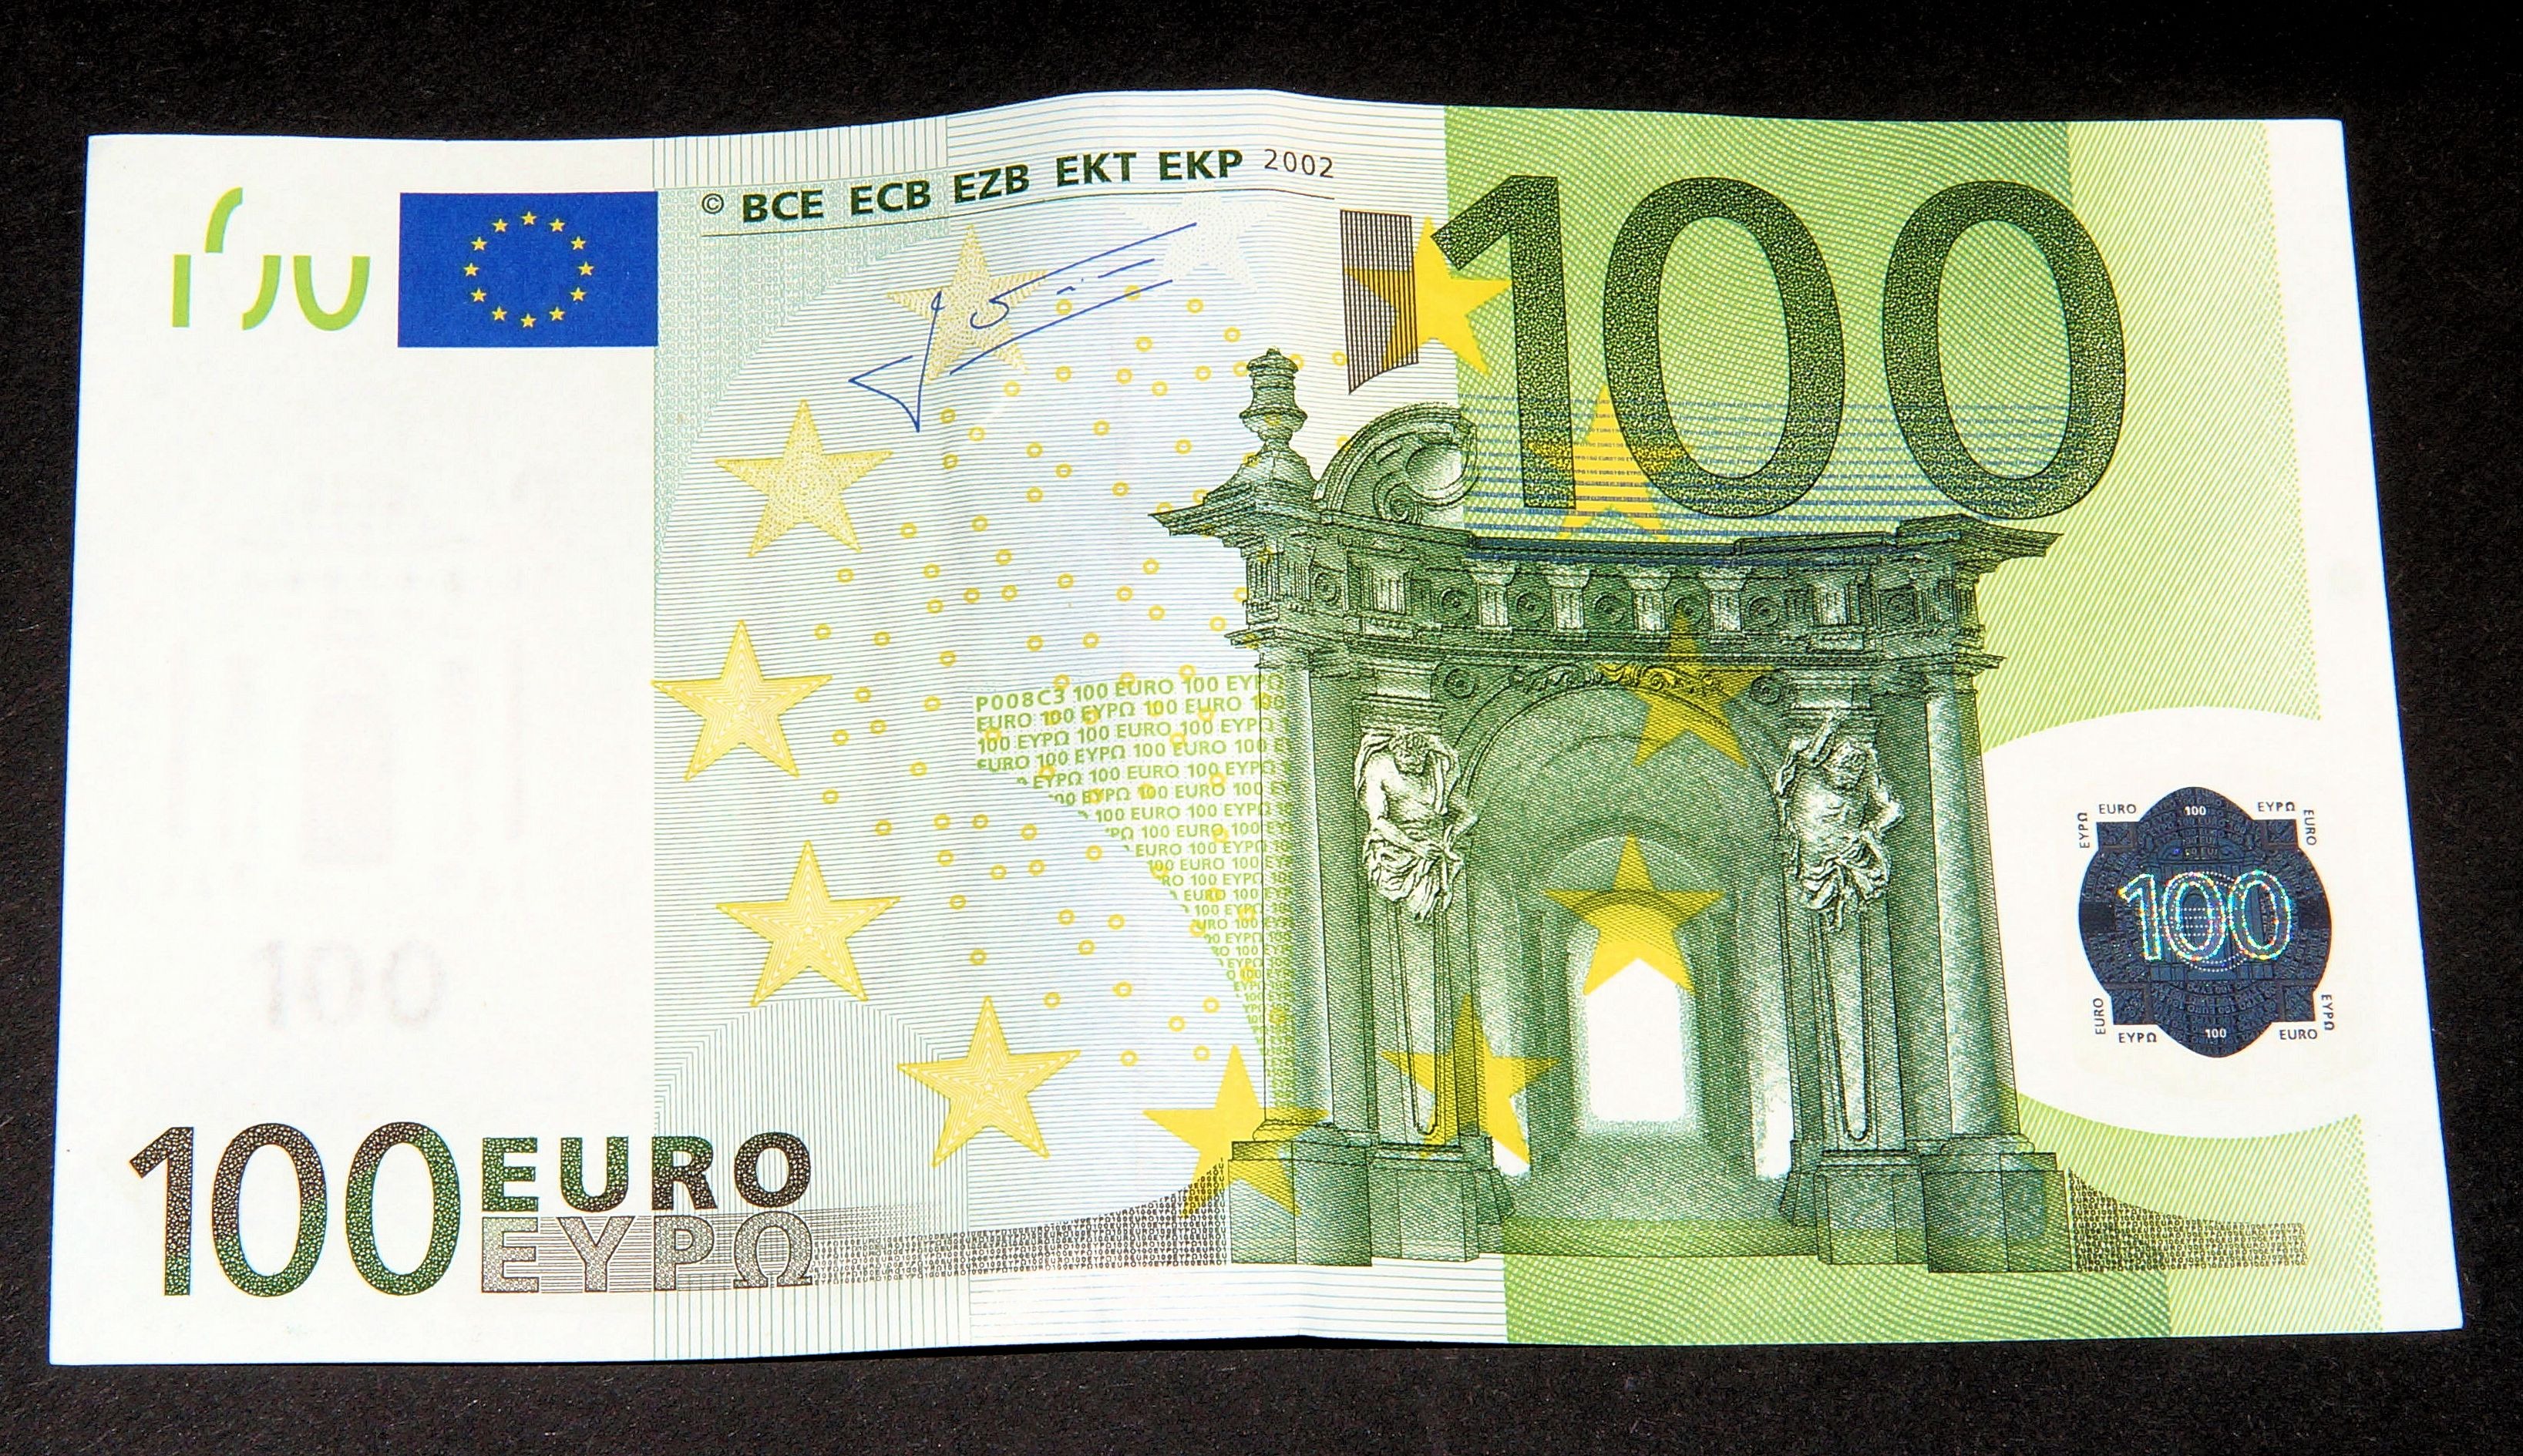
advertising, money, paper, material, brand, cash, illustration, currency, document, banknote, dollar bill, paper money, front side, 100 euro